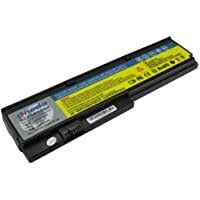
Waste category: battery